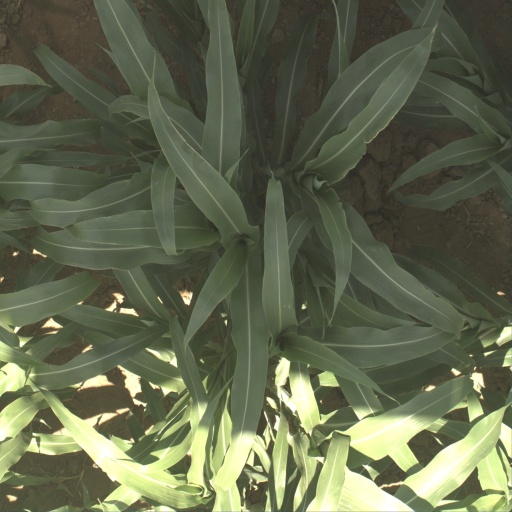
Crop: sorghum